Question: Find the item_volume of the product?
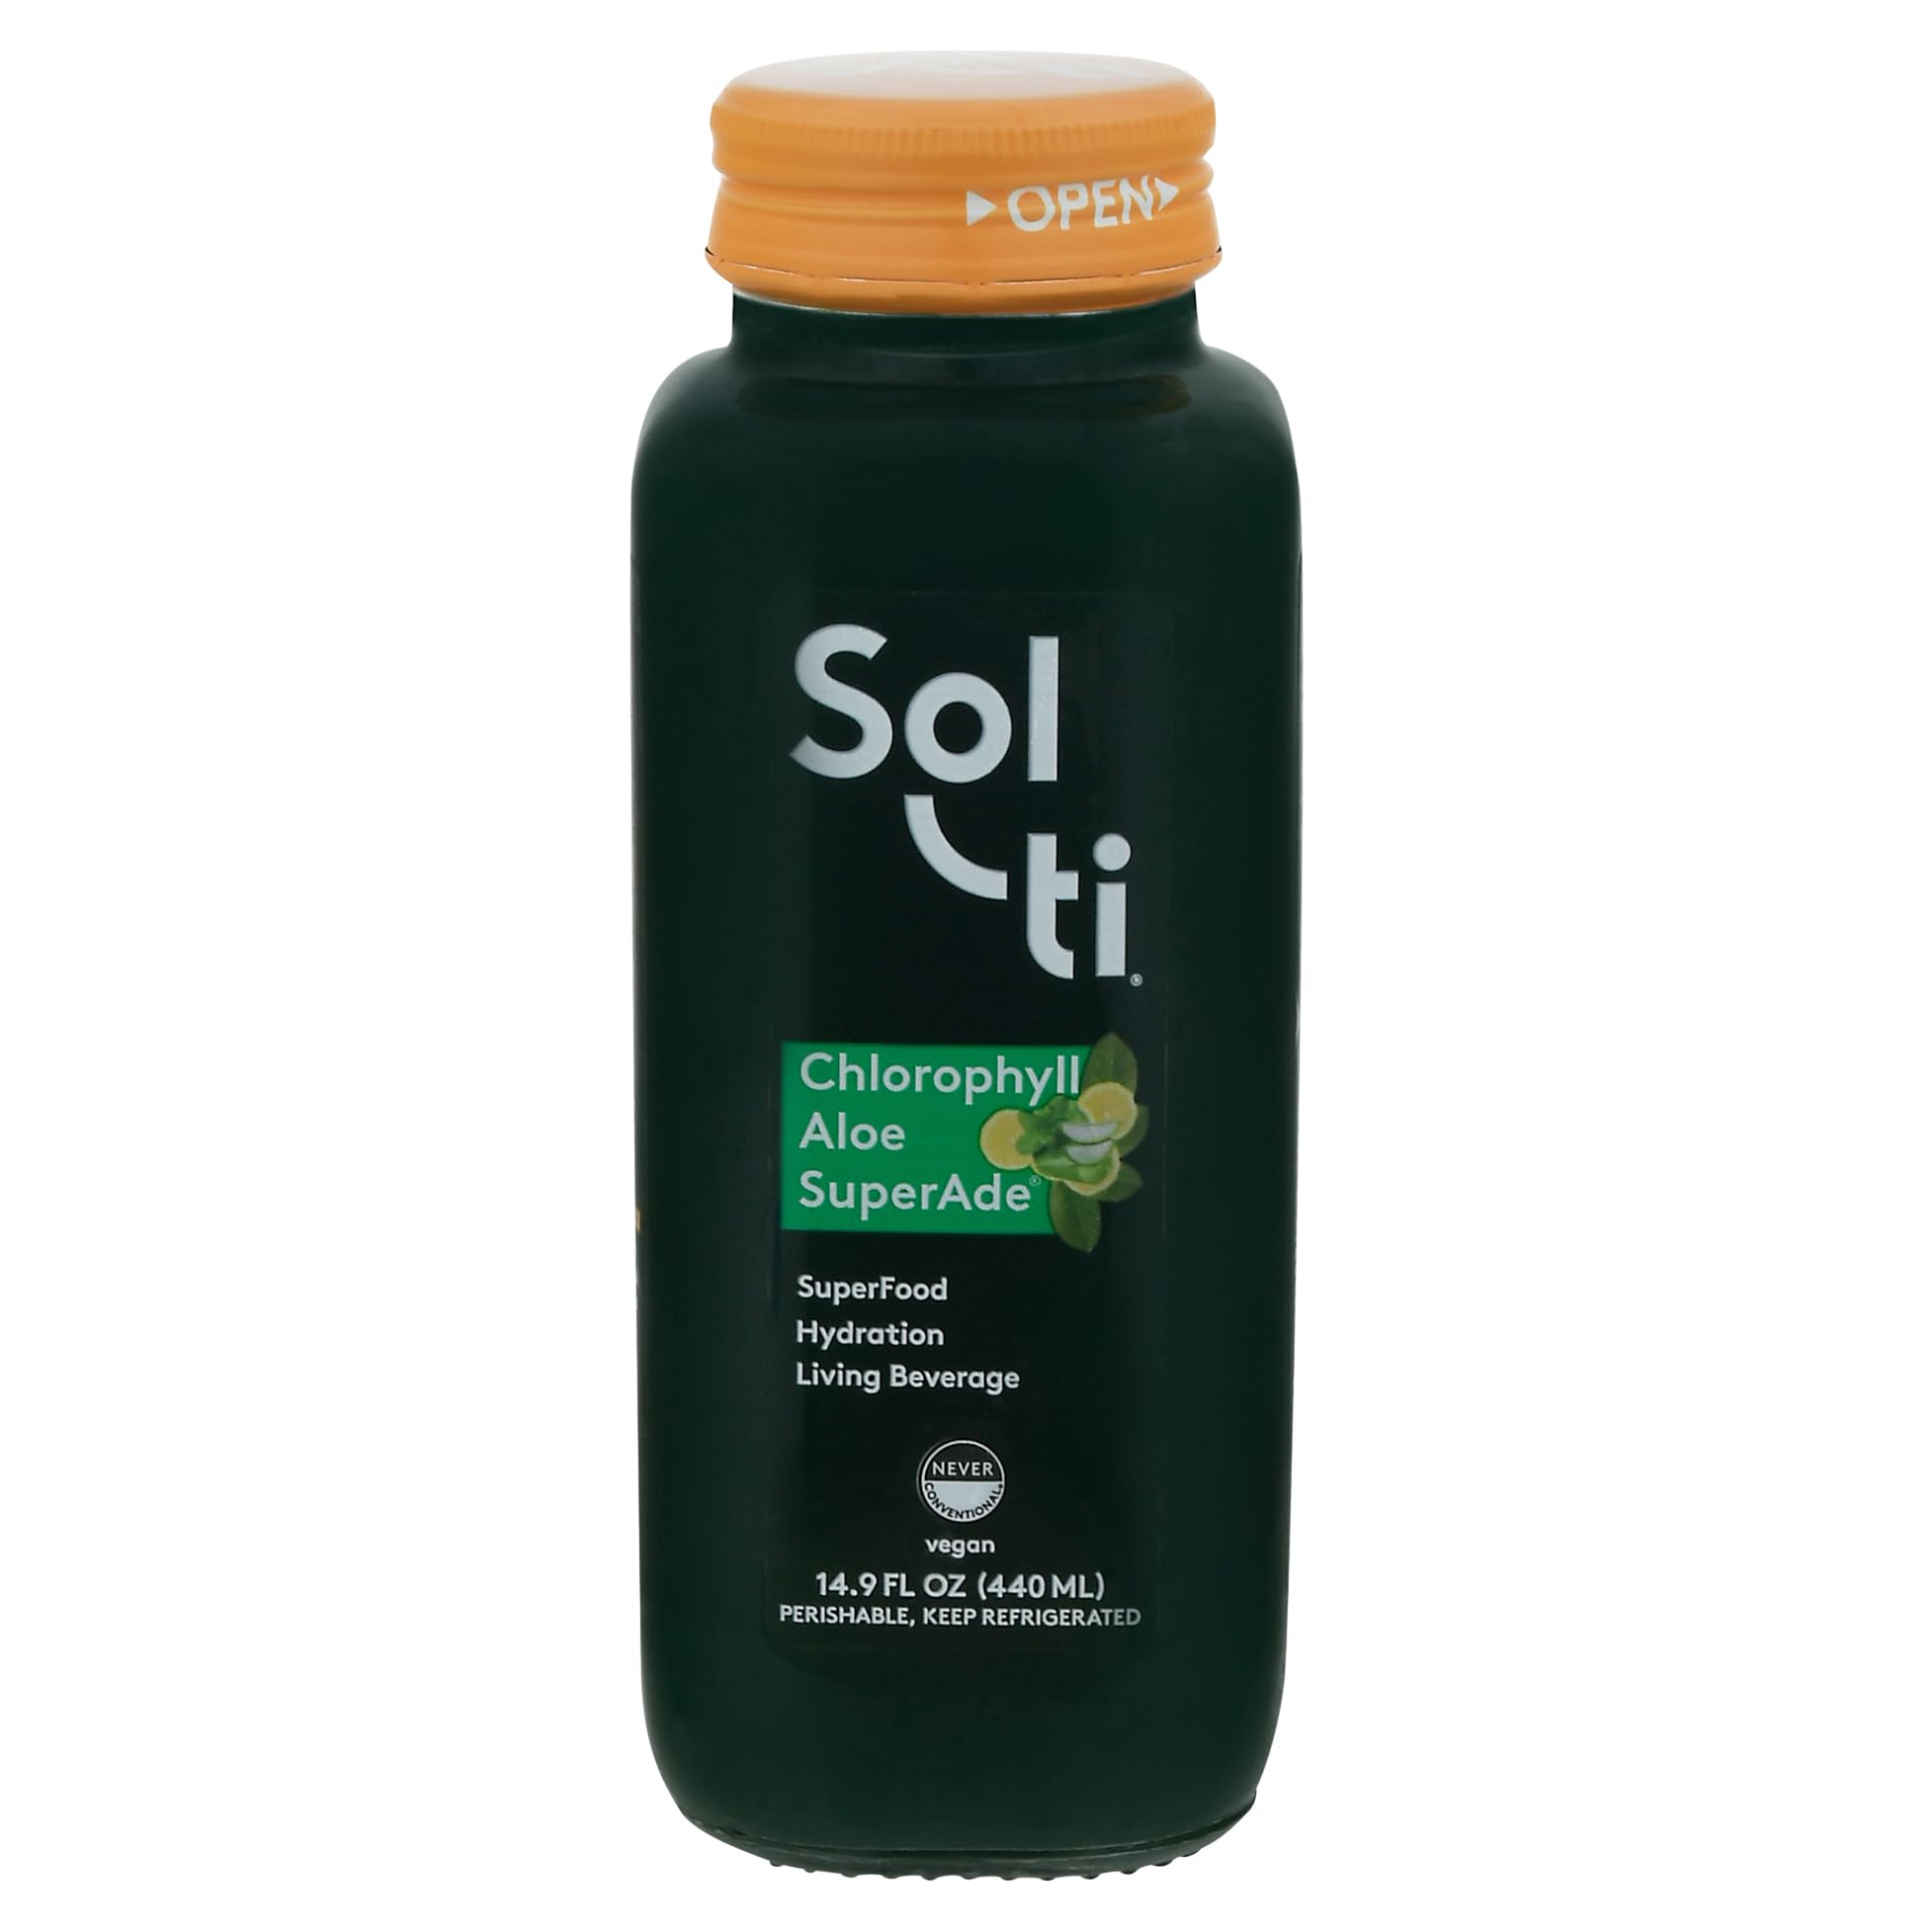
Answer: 14.9 fluid ounce